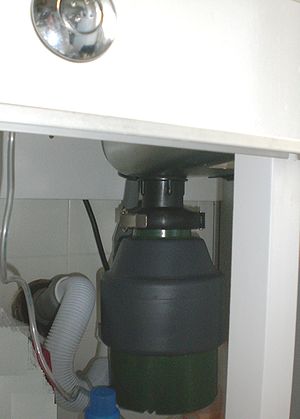
Køkkenkværn
En køkkenkværn
En køkkenkværn er et elektrisk køkkenredskab, som findeler organisk affald fra madlavningen. Det foregår således, at køkkenkværnen er monteret under køkkenvasken, hvorigennem organiske madvarer skylles bort og med køkkenkværnens rivefunktioner kværnes til en konsistens mindende om juice. Denne juice-lignende væske ledes via kloaksystemet ud til rensningsanlægget, som det allerede sker med toiletaffaldet.